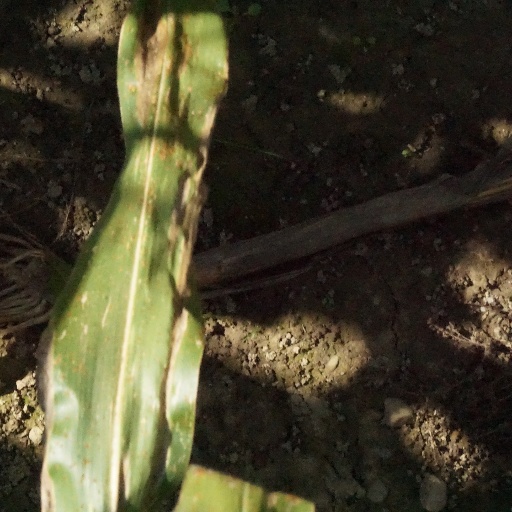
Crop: maize; corn